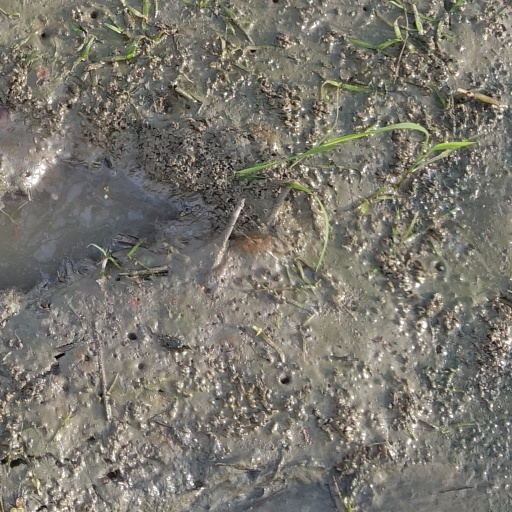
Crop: rice